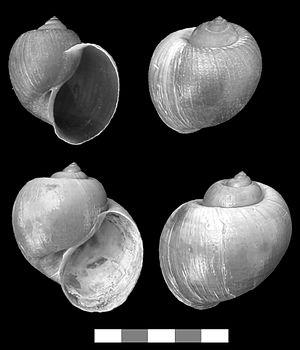
Pomacea canaliculata, communément appelé escargot-pomme, est une espèce de mollusques gastéropodes d'eau douce. Introduite hors de son aire naturelle de répartition pour l'élevage en aquarium ou pour la gastronomie, cette espèce peut devenir envahissante lorsqu'elle s'échappe ou lorsqu'elle se reproduit en grand nombre dans un aquarium. Certains poissons peuvent contrer leur peuplement ils sont appelés mangeurs d'escargots ex: les poissons combattants. Elle figure sur la liste des 100 espèces les plus envahissantes au XXIᵉ siècle en Europe. Elle peut être confondue avec Pomacea insularum.